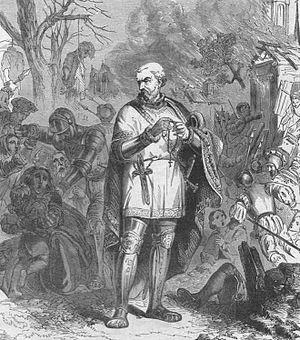
Répression de la jacquerie des Pitauds par le connétable de Montmorency en 1549. Lithographie du XIXe siècle.
Meschers-sur-Gironde est une commune du Sud-Ouest de la France, située dans le département de la Charente-Maritime. Ses habitants sont appelés les Michelais et les Michelaises.
L’histoire de Saint-Georges-de-Didonne, cité résidentielle de la proche banlieue de Royan, en Charente-Maritime, est connue grâce à des prospections archéologiques et des sources documentaires. Ancien fief de la Maison de Didonne, puissants seigneurs saintongeais qui portèrent au Moyen Âge le titre de « Princeps », cette cité du Sud-Ouest de la France fut tour à tour le siège d'une forteresse relevant du duché d'Aquitaine, un faubourg de pêcheurs et de pilotes-lamaneurs travaillé par la Réforme protestante, puis une importante station balnéaire à partir des XIXᵉ siècle et XXᵉ siècle.
La jacquerie des Pitauds est une révolte paysanne du XVIᵉ siècle.
L'histoire du département de la Charente-Maritime, en tant qu'entité administrative, commence le 22 décembre 1789 par un décret de l'Assemblée constituante. Ce dernier n'entre cependant en vigueur que quelques mois plus tard, le 4 mars 1790. Fondé sur des considérations géographiques — le cours inférieur de la Charente — le département est alors nommé « Charente-Inférieure », appellation conservée jusqu'en 1941, date à laquelle il prendra le nom de « Charente-Maritime », dénomination soulignant sa situation sur le littoral atlantique.
Saujon est une commune du Sud-Ouest de la France, située dans le département de la Charente-Maritime. Ses habitants sont appelés les Saujonnais et les Saujonnaises.